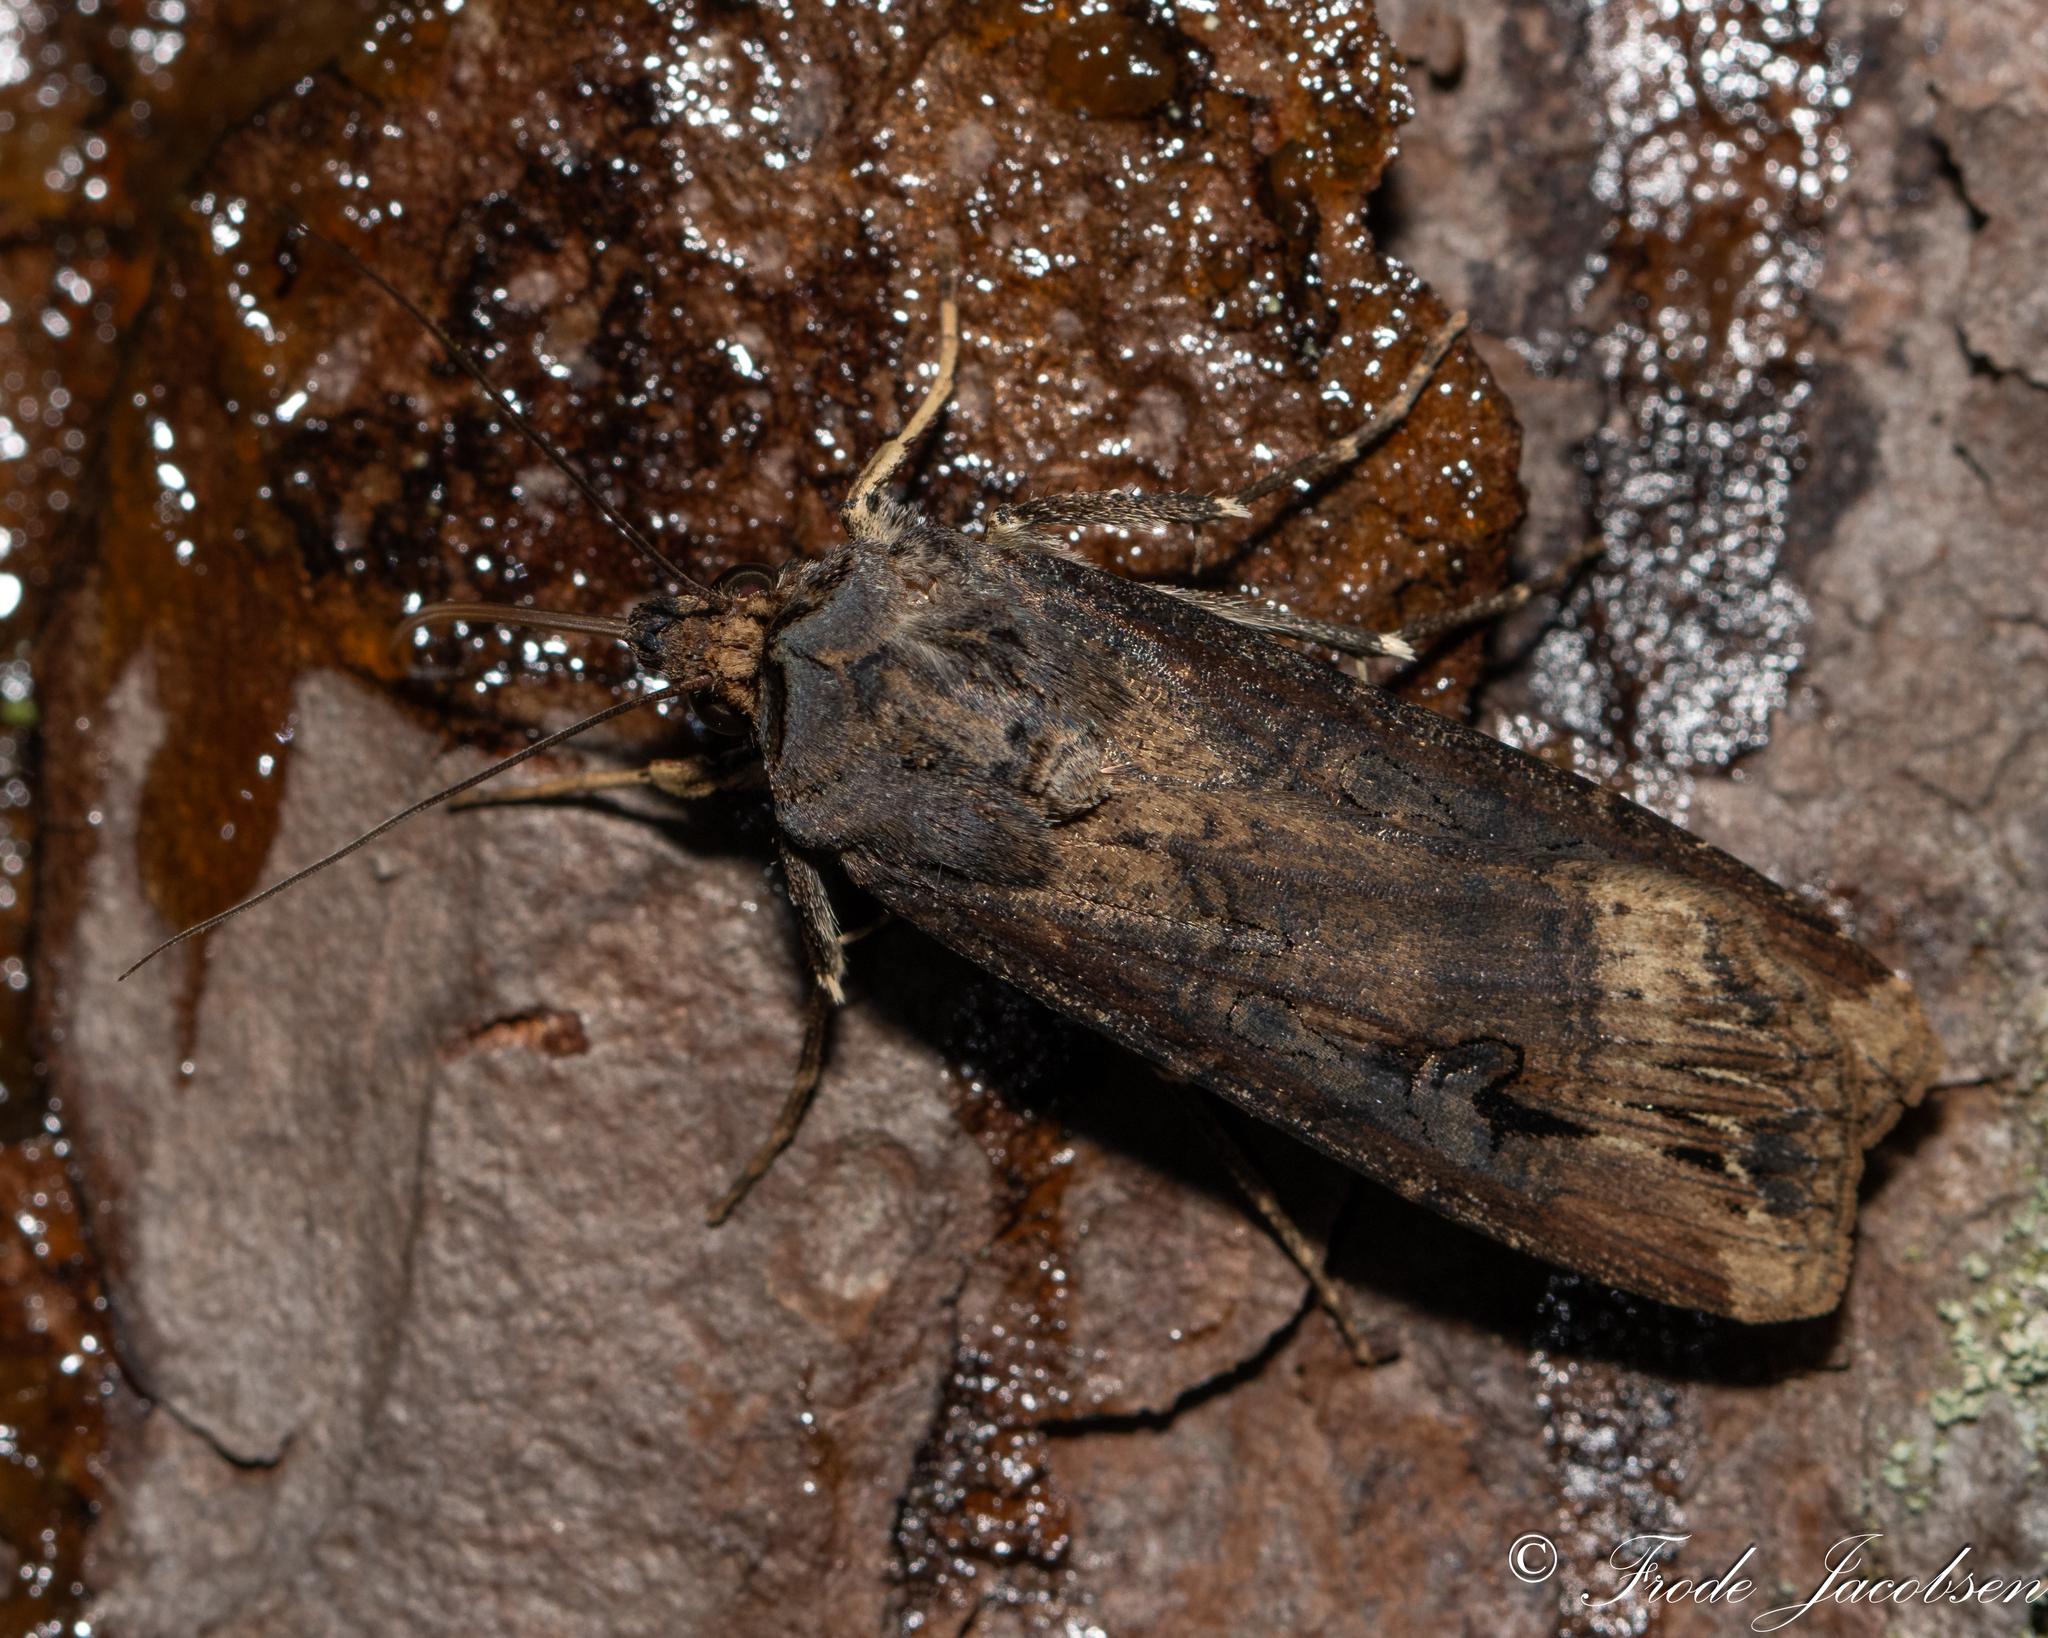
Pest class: cutworms